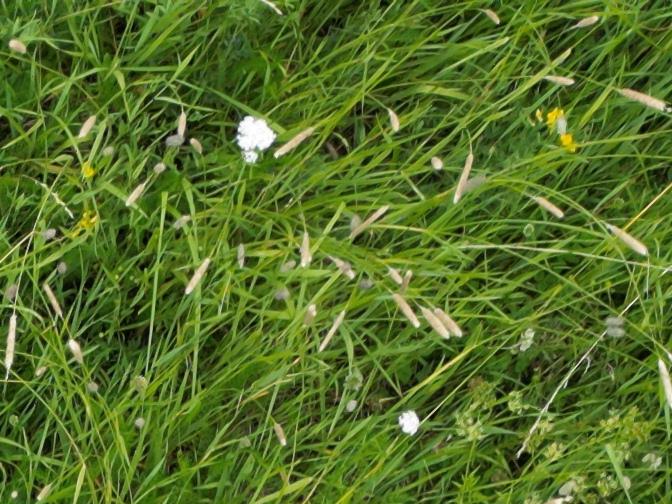
Flowers visible: yarrow flowers, yarrow flowers, yarrow flowers